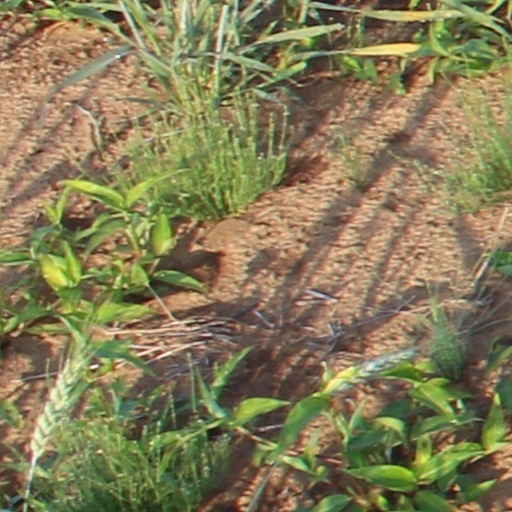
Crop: wheat